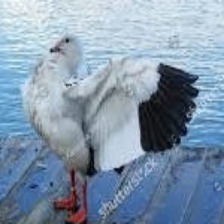
Species: ANDEAN GOOSE
Scientific name: CHLOEPHAGA MELANOPTERA
ImageNet parent category: goose